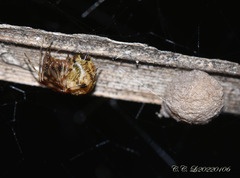
Species: Parasteatoda_tepidariorum